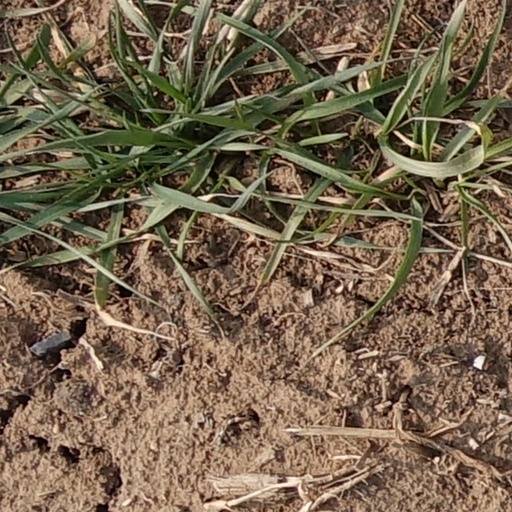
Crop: wheat